Battle of Sattelberg

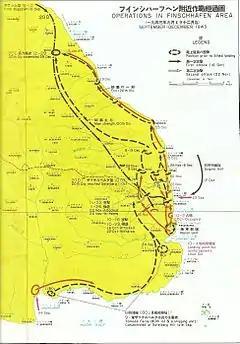
A map indicating the movement of military units along a coast with different coloured lines

With the 79th Infantry Regiment having lost around 50% of its strength and with ammunition and food running low (by the end of the month, they had been reduced to quarter rations), the Japanese divisional commander, Katagiri, made the decision to call off the attack in order to pull back from Jivevaneng and Katika and regroup on the higher ground further west around the mission. This order was passed on the morning of 24 October, and by the morning of 27 October the Japanese 20th Division's subunits had managed to regroup to the east of Sattelberg. Following this, Katagiri received orders from the 18th Army commander, General Hatazō Adachi, who delivered them personally at Sattelberg, for the 20th Division to prepare to hold the mission and to engage in offensive operations in the immediate vicinity.